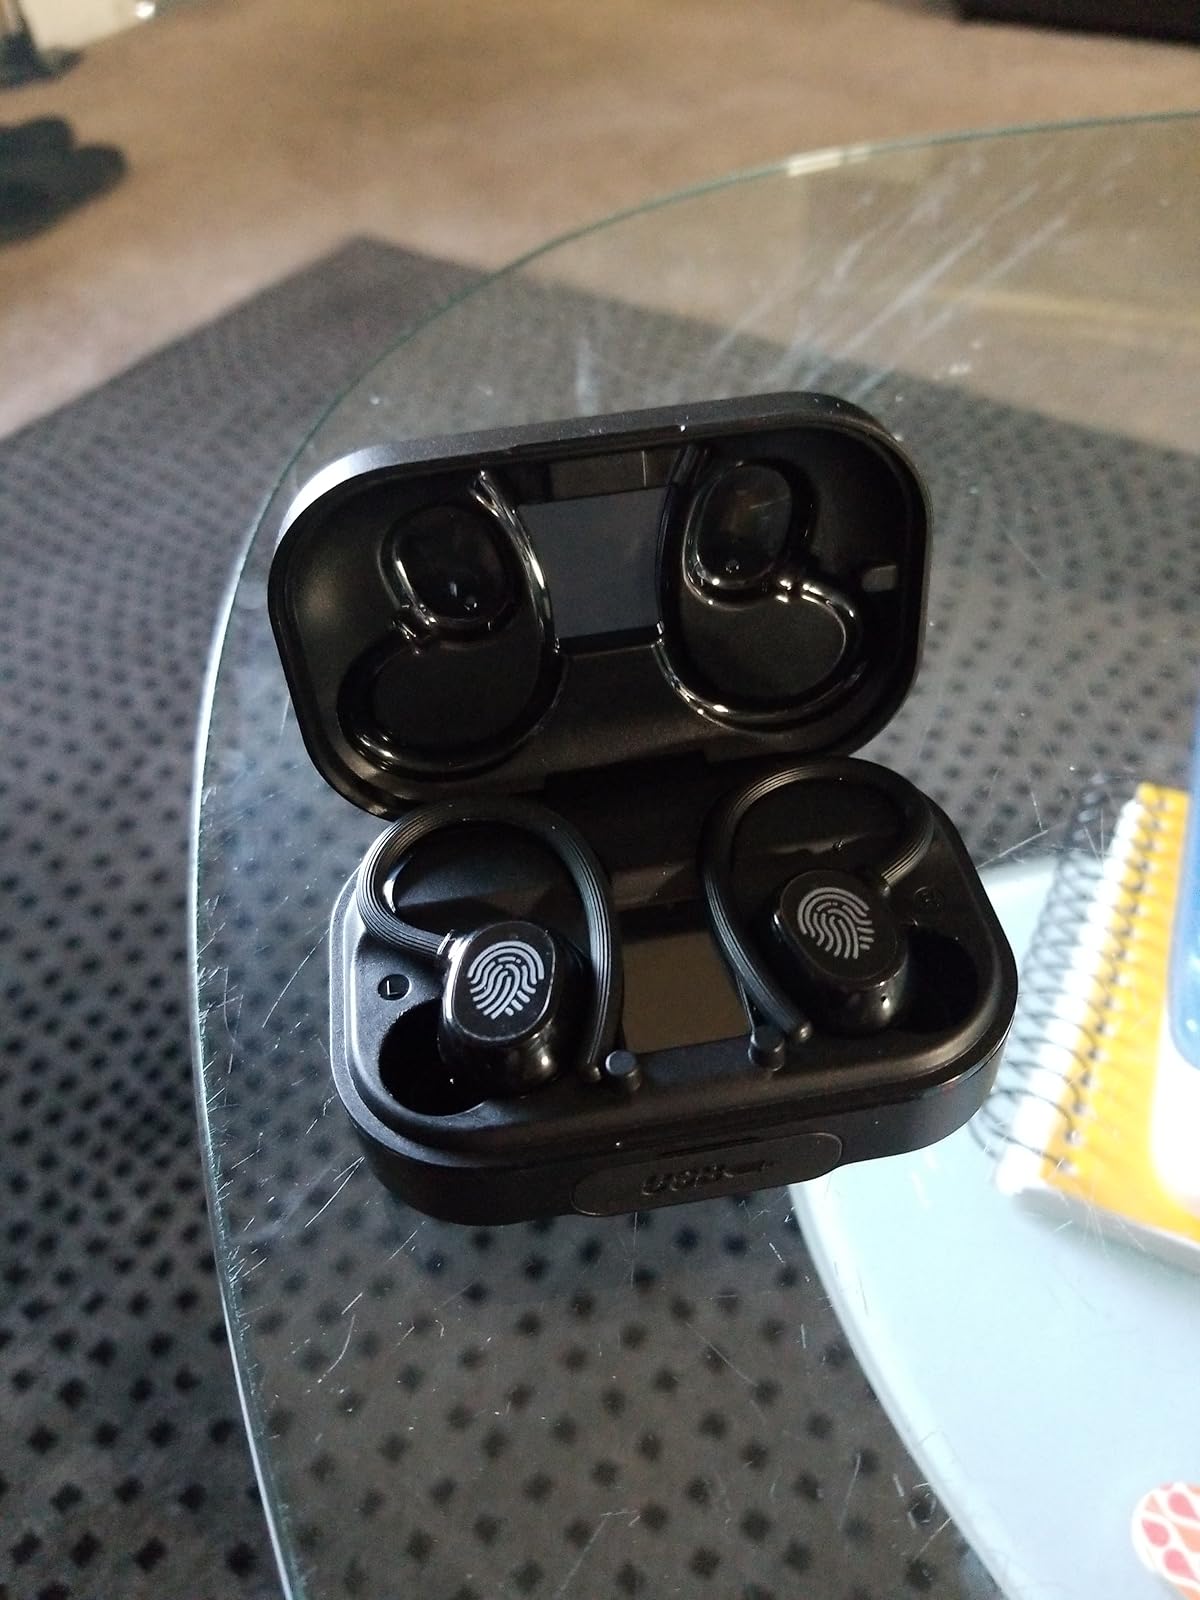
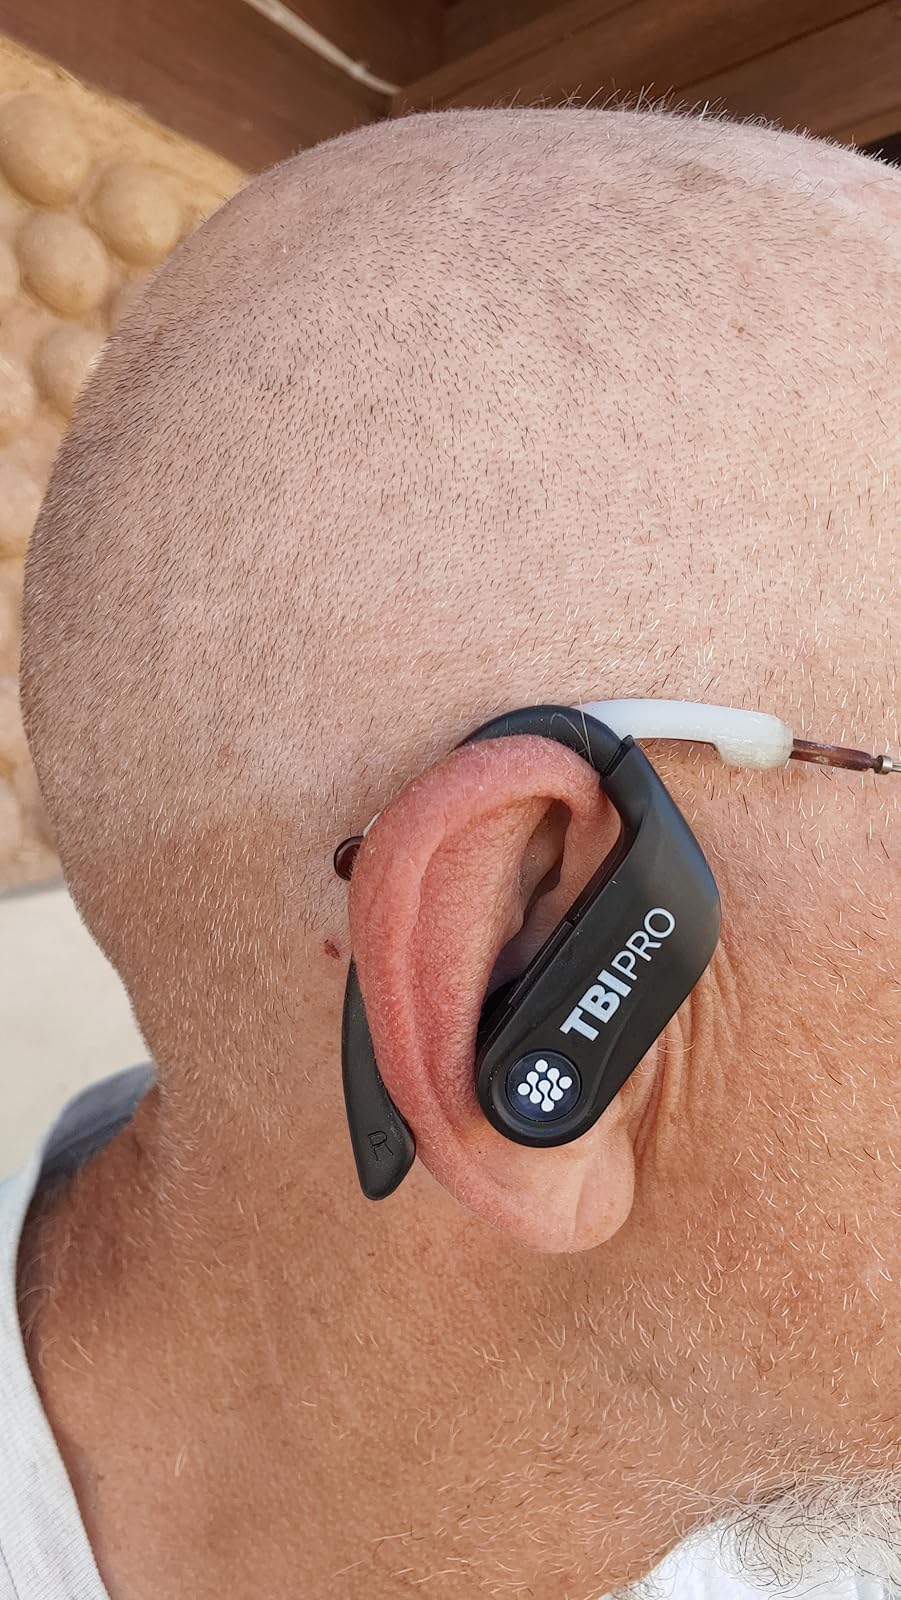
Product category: earbuds
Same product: no